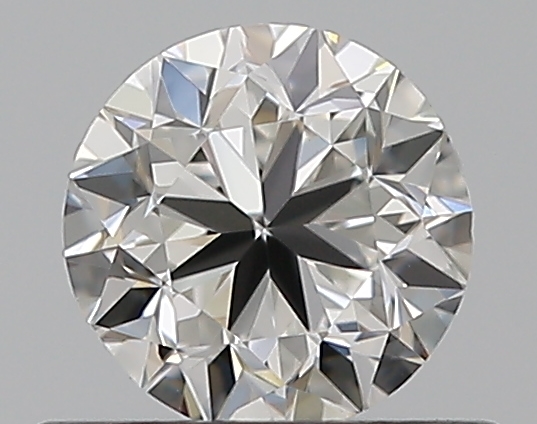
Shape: round
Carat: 0.5
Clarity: VS1
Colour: F
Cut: GD
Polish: EX
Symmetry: VG
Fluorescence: N
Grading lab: GIA
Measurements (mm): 4.84 x 4.91 x 3.2